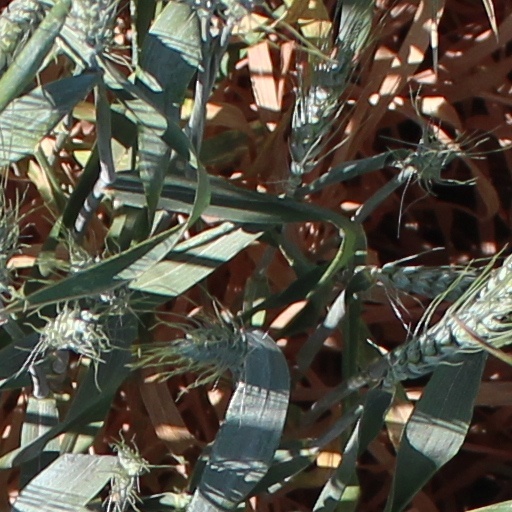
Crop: wheat